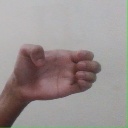
अक्षर: ख